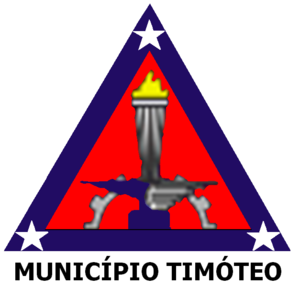
Timóteo est une municipalité brésilienne de l'État du Minas Gerais et la Microrégion d'Ipatinga.